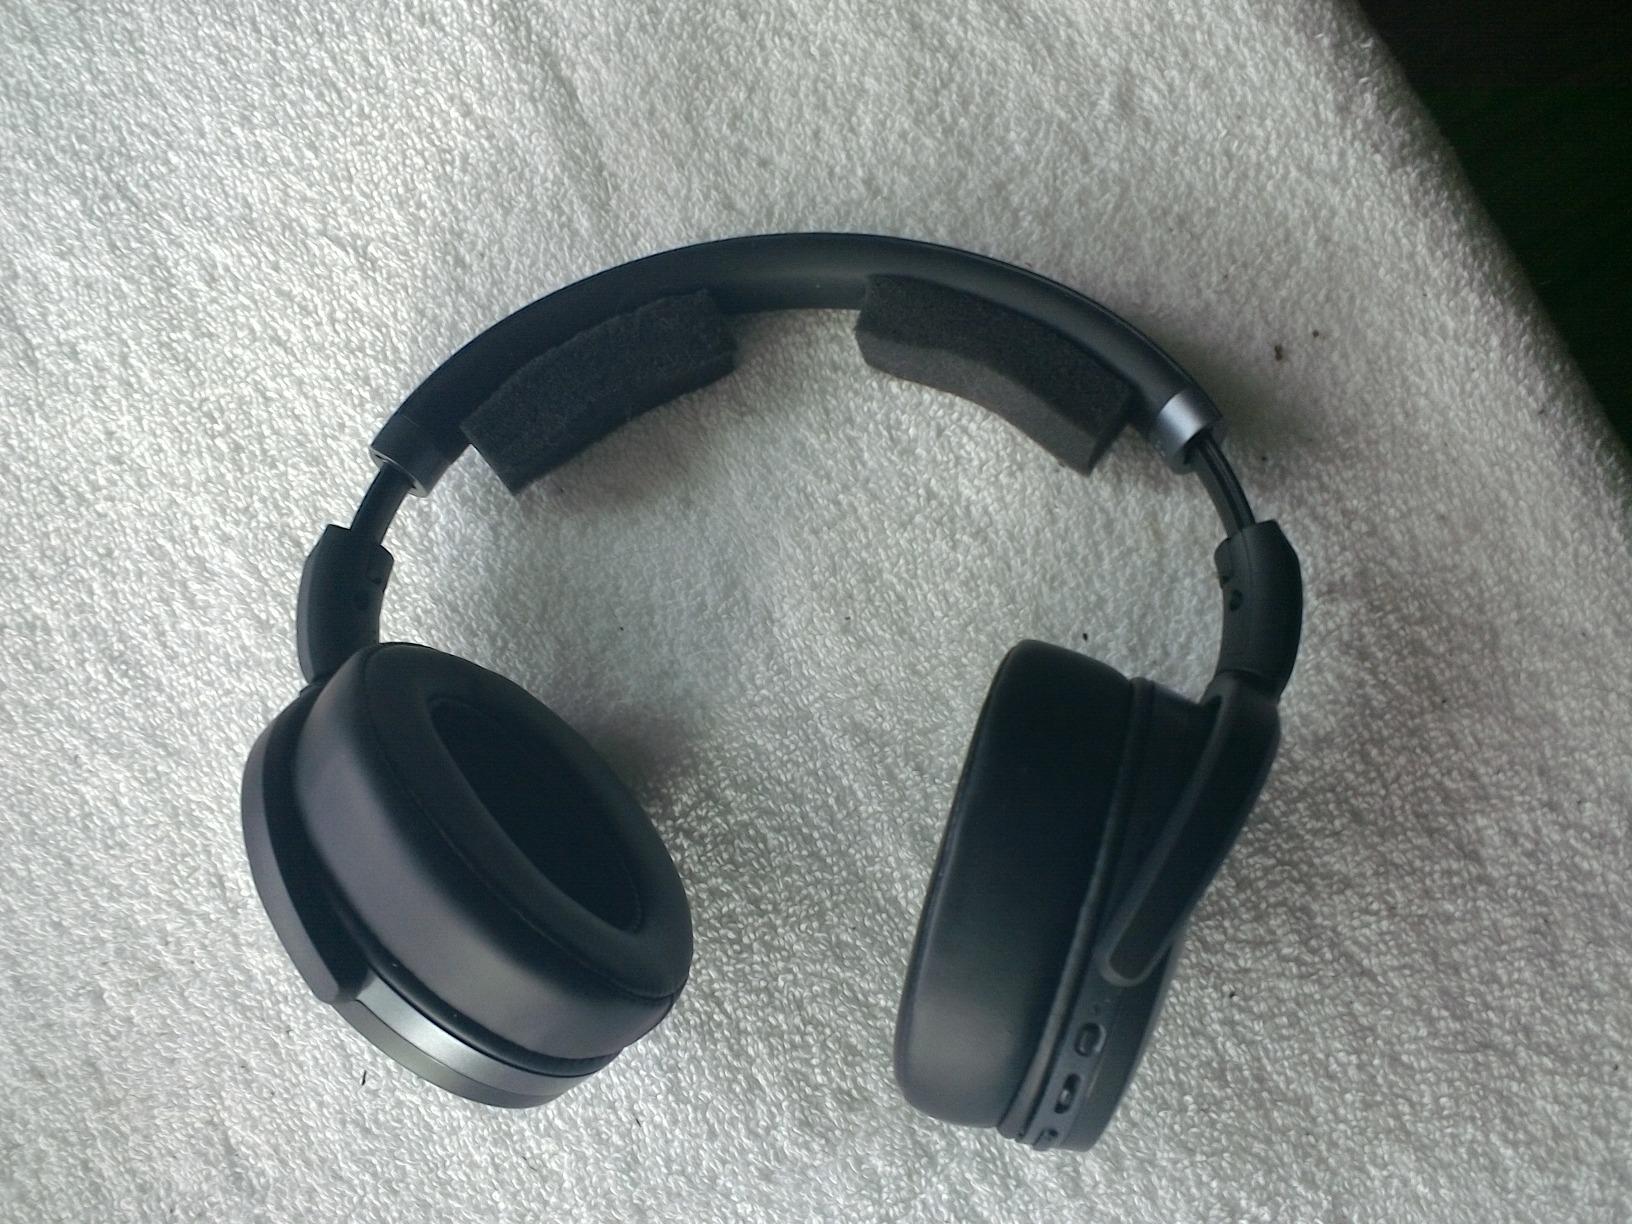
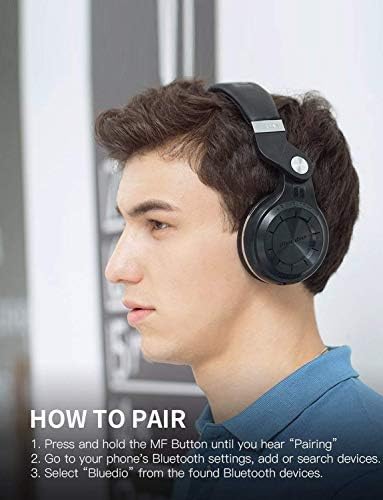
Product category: headphones
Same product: no